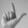
ASL letter: L